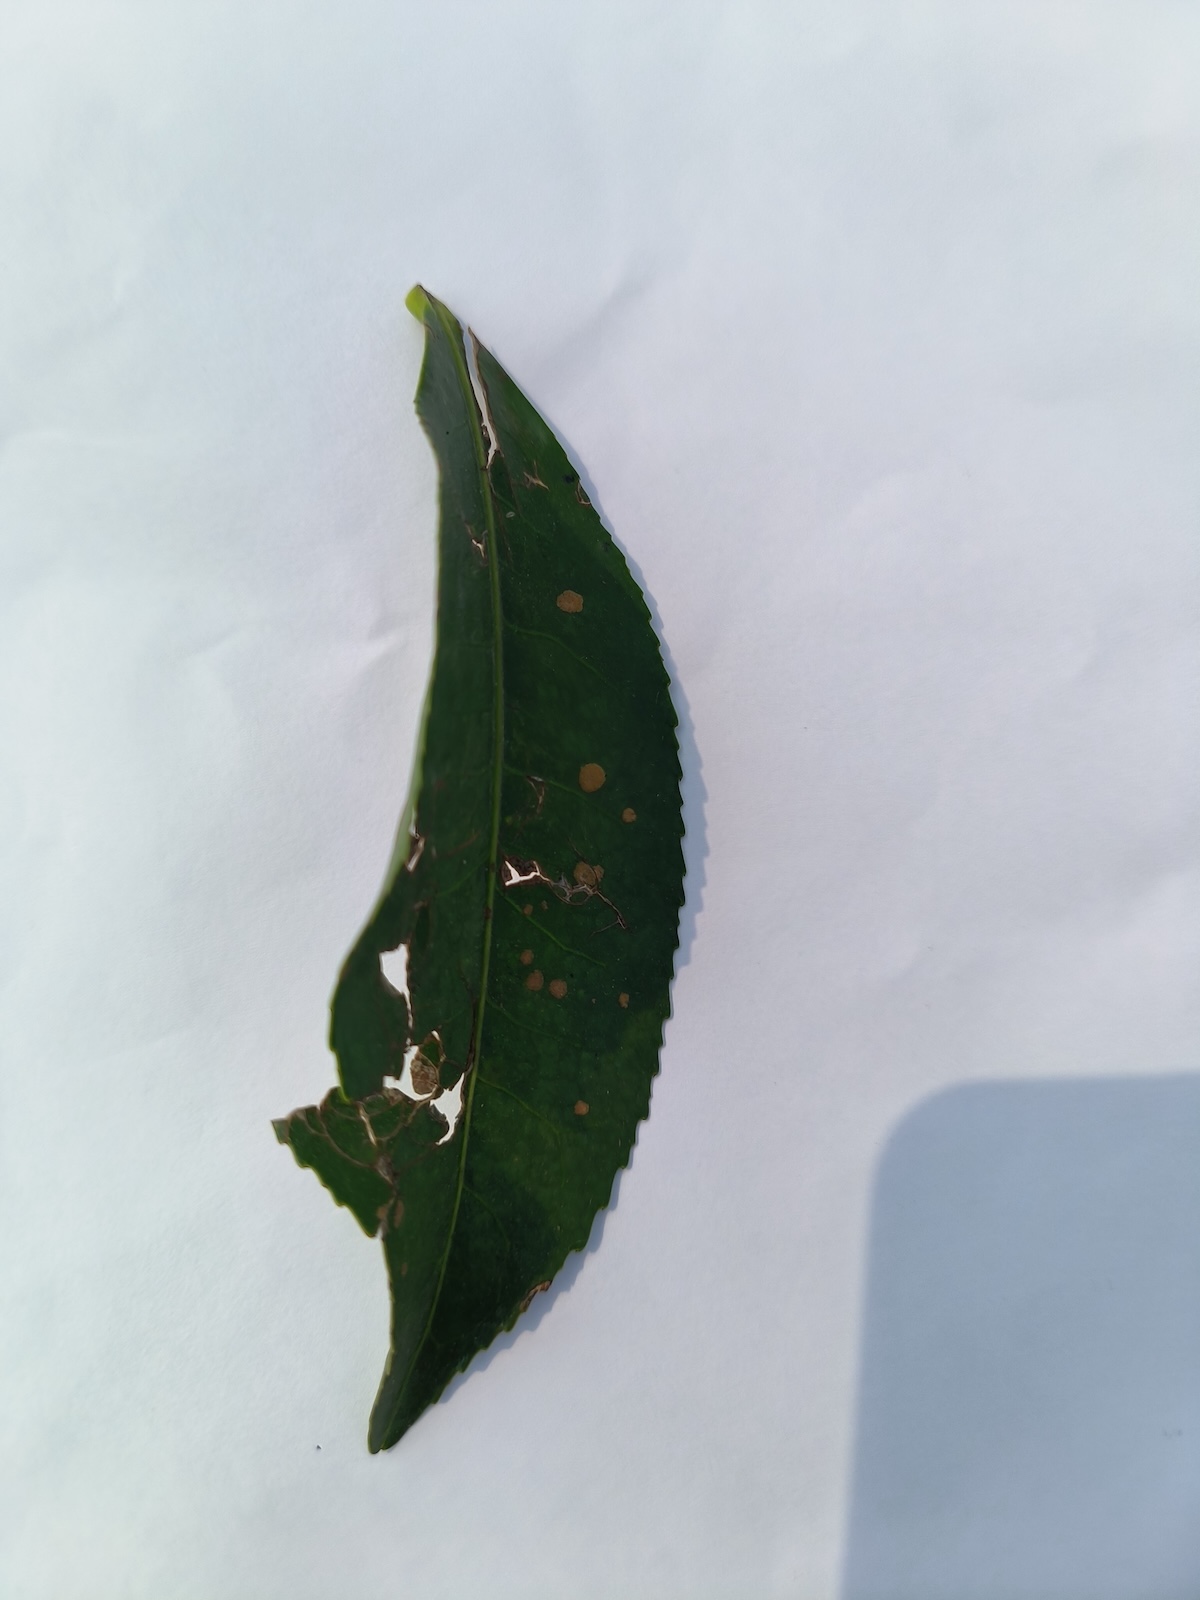
Label: Tea algal leaf spot